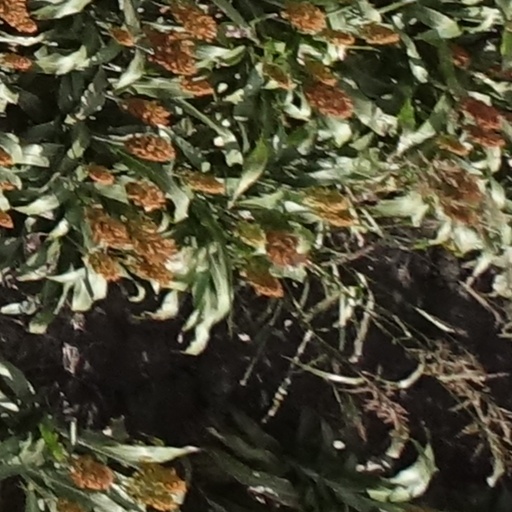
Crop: sorghum